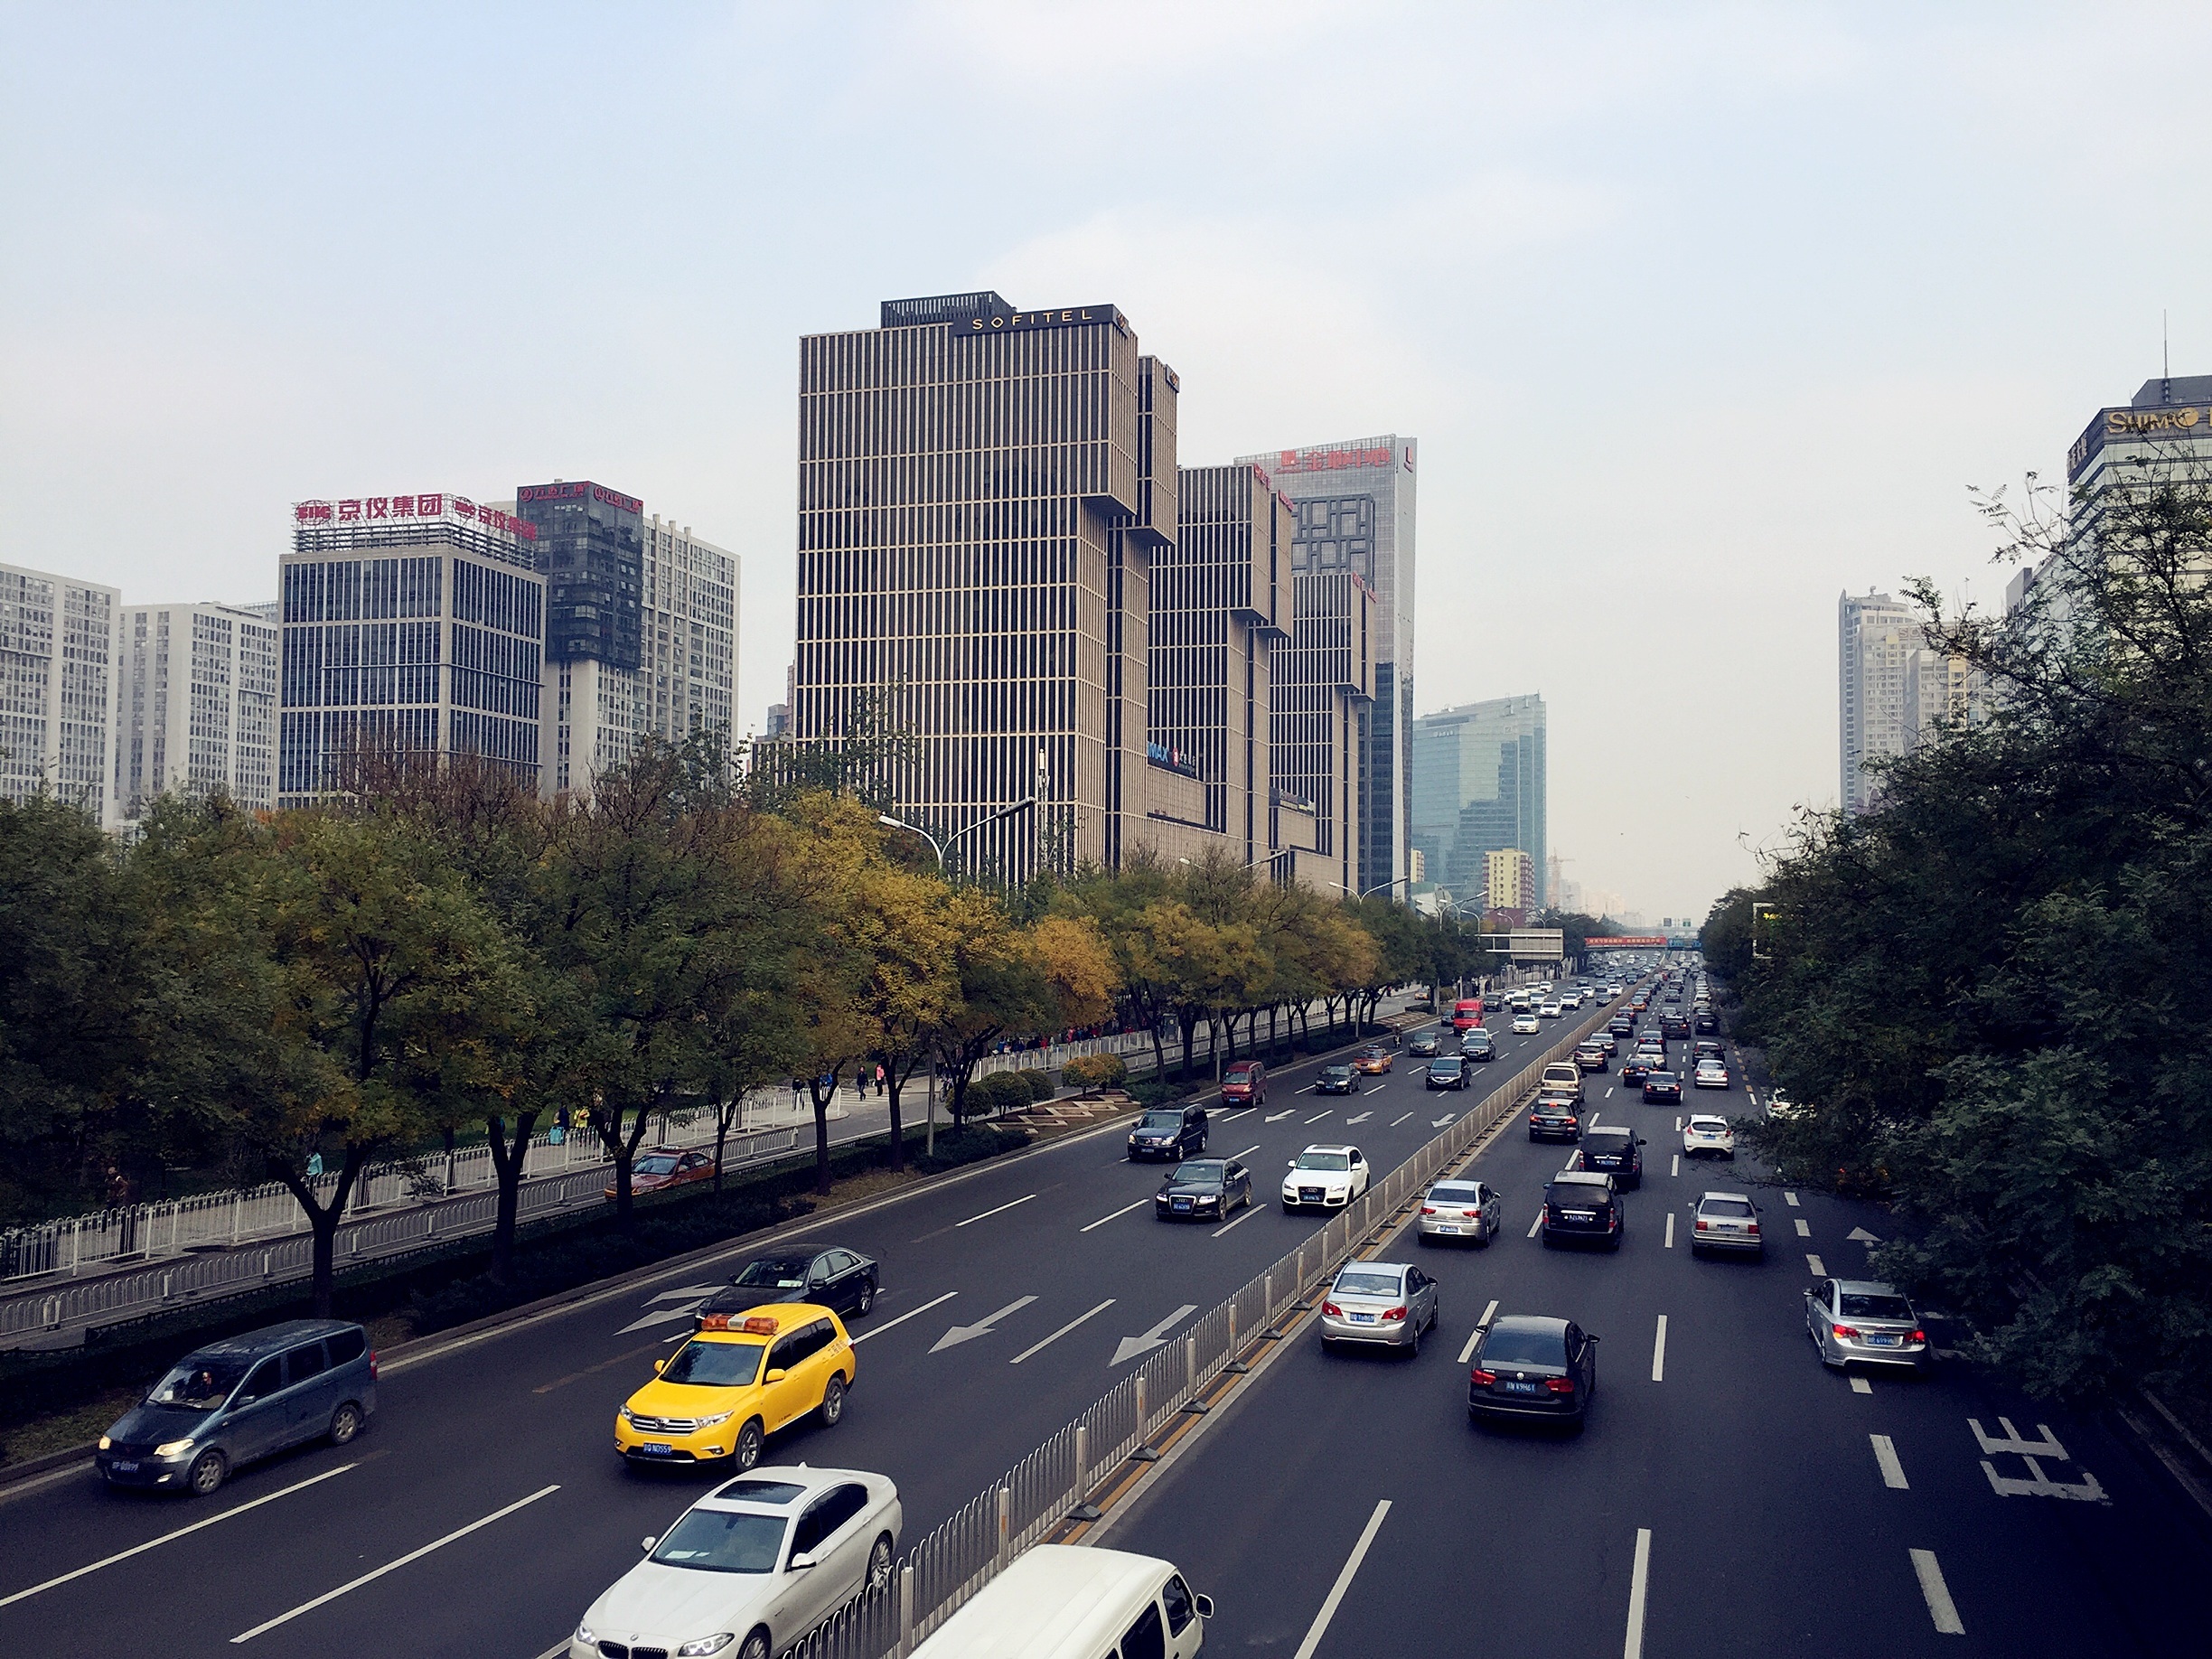
architecture, road, skyline, traffic, street, town, highway, city, skyscraper, urban, cityscape, downtown, metropolitan, lane, tower block, public transport, buildings, infrastructure, metropolis, neighbourhood, urban area, residential area, human settlement, metropolitan area, controlled access highway